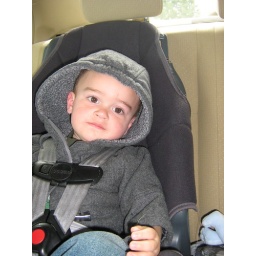
Oden in the car looking even more cute